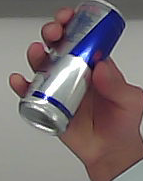
Product: redbull_energydrink